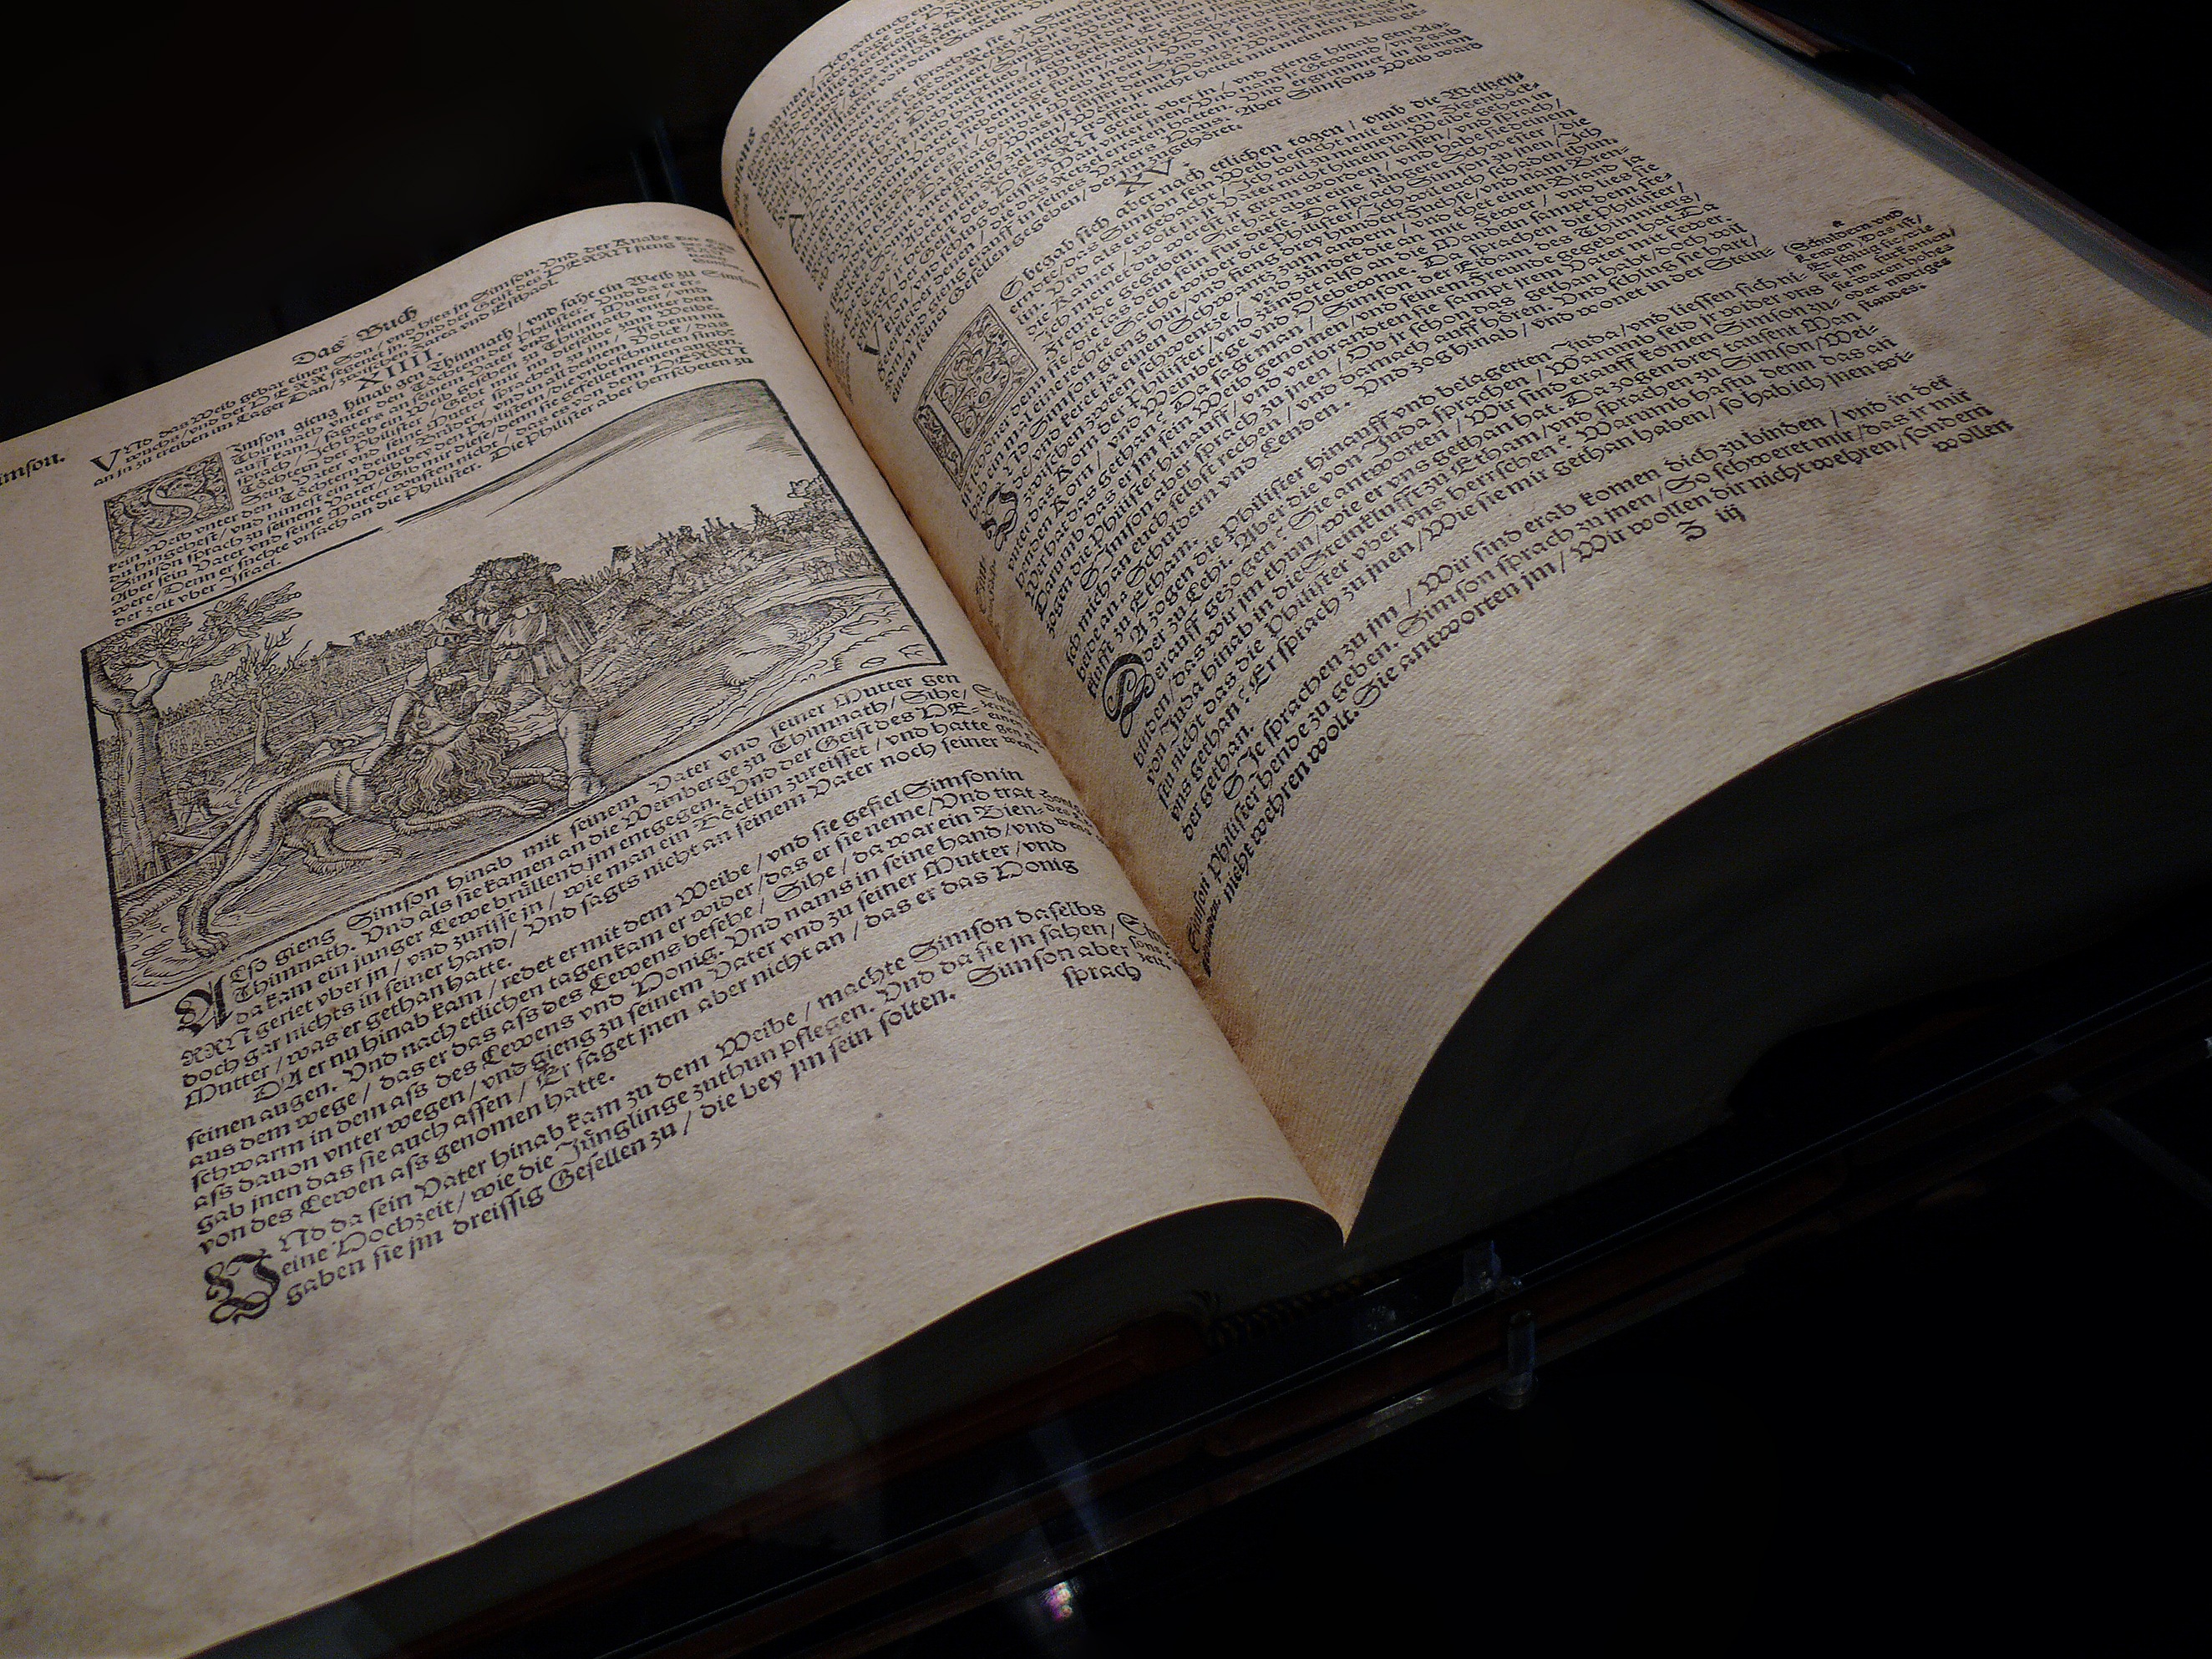
book, read, wood, love, religion, church, cross, bible, font, art, study, design, books, text, faith, rolling, jesus, school, letters, learn, document, leave, god, browse, holy scripture, testament, eager read, to cause something to peruse, decipher, devour